Langton's Classification of Australian Wine

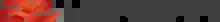
Langton's logo

Langton's Classification of Australian Wine is a listing of fine Australian wines compiled by wine-specialist auction house and online merchant Langton's. The Classification is a ranking of the best-performing Australian wines based on secondary market support over a minimum of 10 vintages. It was first published in 1991. The Classification is divided into three categories - Exceptional, Outstanding and Excellent - and new editions have appeared at intervals of approximately five years. The seventh edition was published in August 2018 and includes 136 of Australia's finest wines. Editions of the classification are identified by Roman numerals.